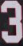
Number: 3